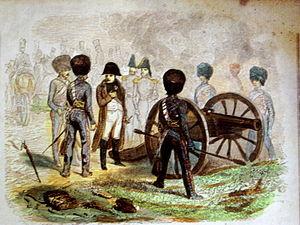
La campagne des Six-Jours est une série de quatre batailles qui ont eu lieu entre le 9 et le 14 février 1814 entre l'armée française de Napoléon Iᵉʳ et les forces de la Coalition commandées par Schwarzenberg et Blücher. Cet épisode se situe dans le cadre plus général de la Campagne de France de 1814.
L'artillerie de la Garde impériale est constituée par les unités organiques d'artillerie de la Garde impériale de Napoléon Iᵉʳ. Elle alignait un régiment d'artillerie à cheval, des régiments d'artillerie à pied et un service du train chargé notamment de l'approvisionnement des pièces en poudre et munitions.
Le régiment d'artillerie à cheval de la Garde est une unité d'artillerie montée intégrée à la Garde impériale. Bien que la formation en tant que régiment ne voie le jour qu'en avril 1806, son origine remonte en mai 1797 avec une première formation à l'Armée d'Italie.